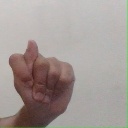
अक्षर: ट